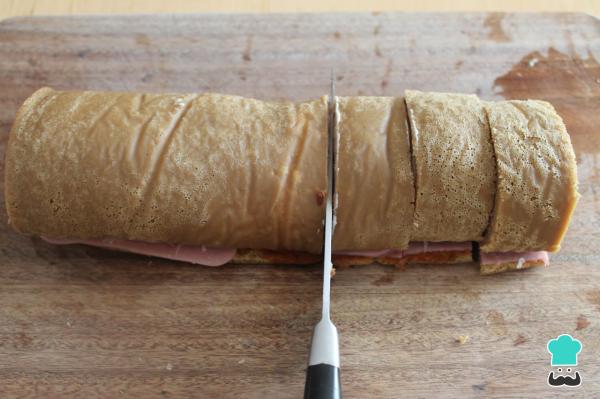
Corta el pionono relleno de queso y jamón en rodajas gruesas.